Barosaurus

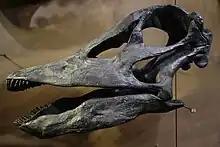
Skull cast, Natural History Museum of Utah

The structure of the cervical vertebrae of "Barosaurus" allowed for a significant degree of lateral flexibility in the neck, but restricted vertical flexibility. This suggests a different feeding style for this genus when compared to other diplodocids. "Barosaurus" swept its neck in long arcs at ground level when feeding, which resembled the strategy that was first proposed by John Martin in 1987. The restriction in vertical flexibility suggests that "Barosaurus" did not primarily feed on vegetation that was high off the ground.